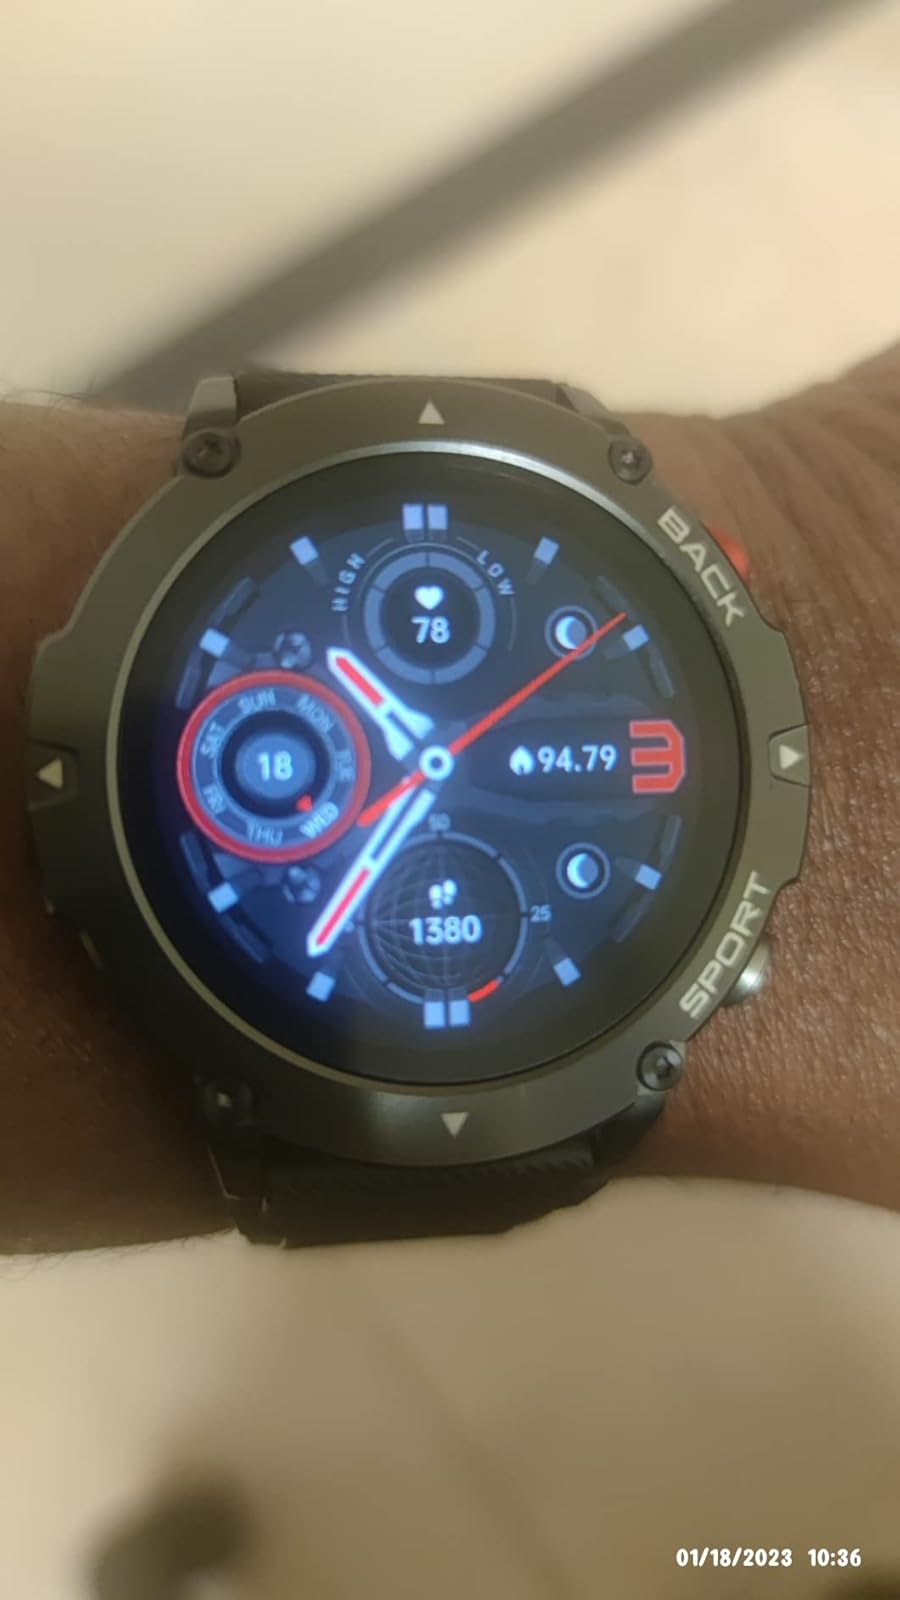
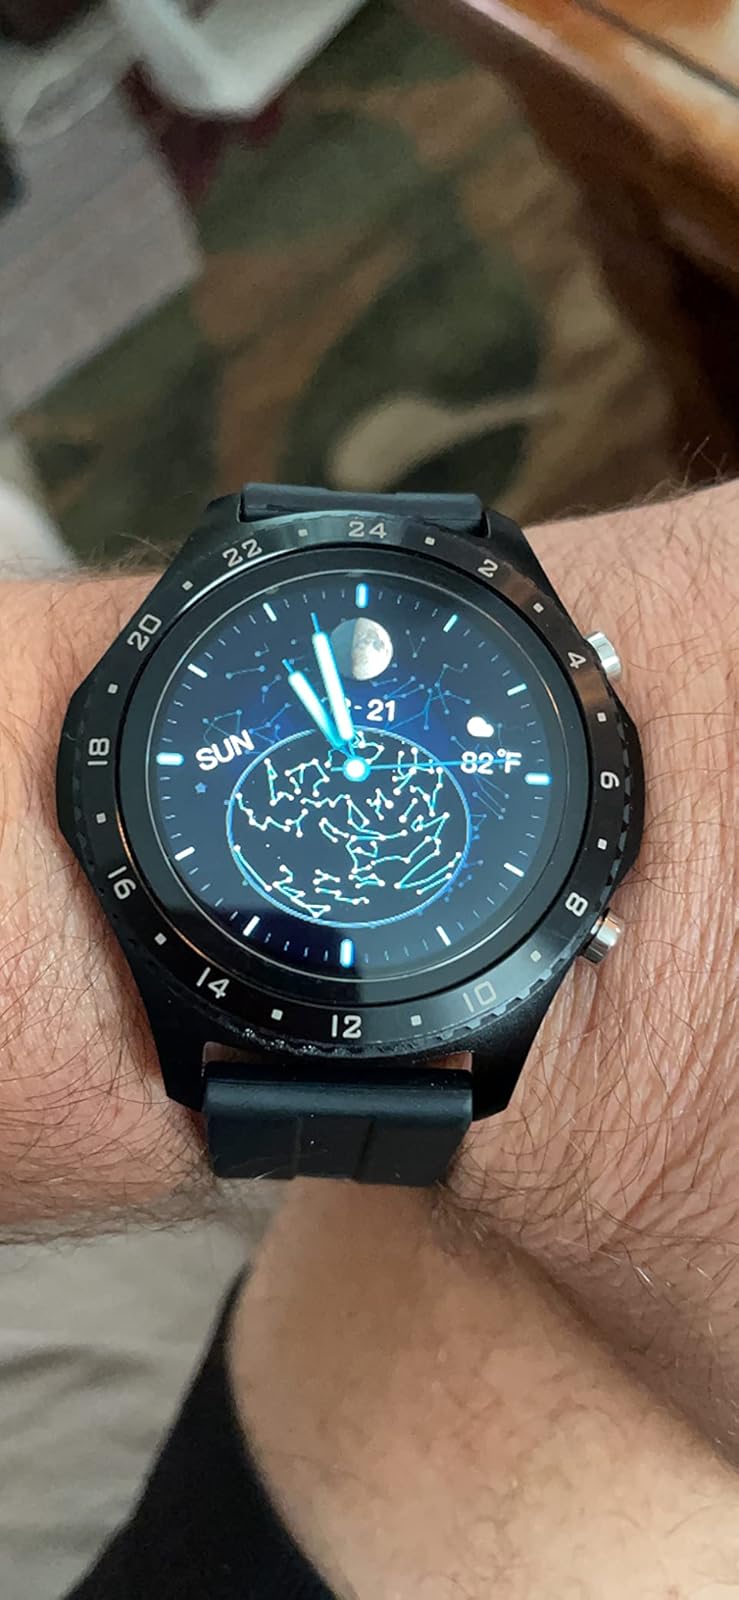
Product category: smartwatch
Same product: no